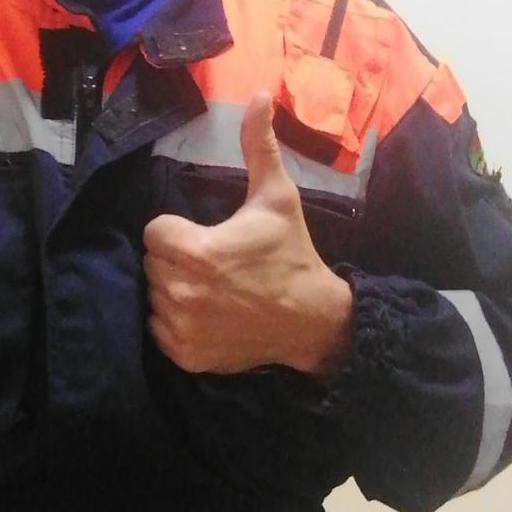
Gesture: like